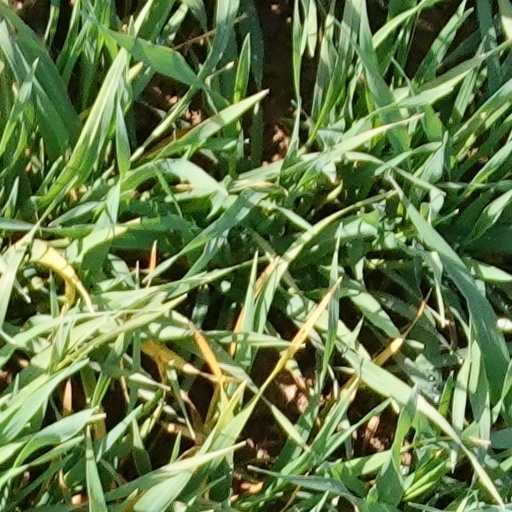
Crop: wheat